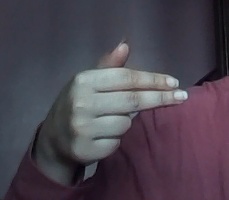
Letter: ghain